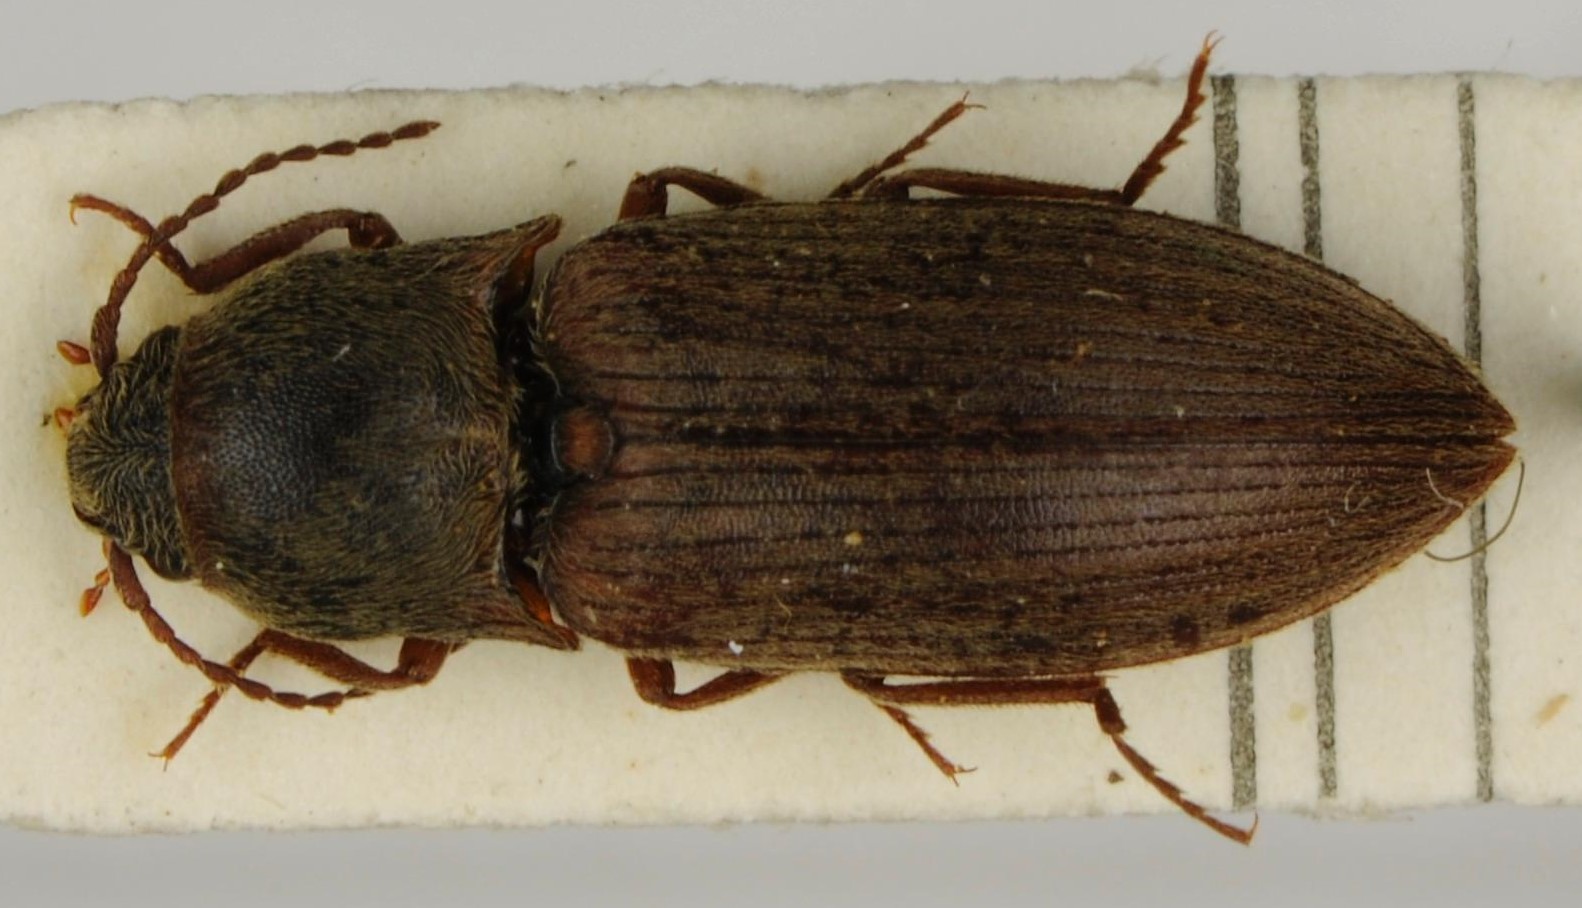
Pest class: clickbeetles_wireworms